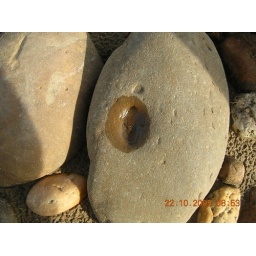
Taman negara-another stone by the river bank